Abe Isoo

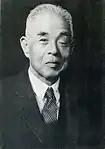
Abe in 1935

was a Japanese Christian socialist, parliamentarian and pacifist. He largely contributed to development of baseball in Japan, and was called "Father of Japanese baseball." He created a baseball club of Waseda University.